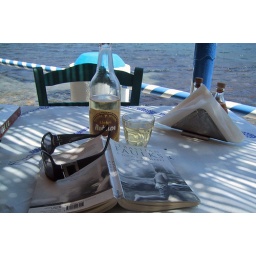
Telendos 2009. A good book, a bottle of retsina, a water side table in a shady taverna. What else.